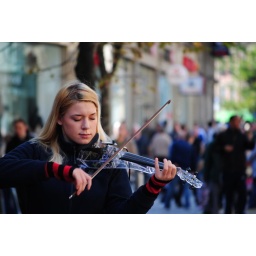
a girl totally involved in playing street music